Kadamba architecture

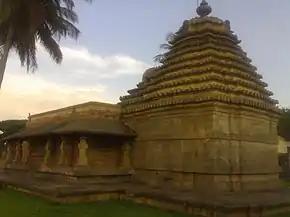
Bhuvaraha Narasimha temple Halasi, Karnataka

Kadamba architecture was a style of temple architecture founded by Mayurasharma in the 4th century AD in Karnataka, India. Kadambas created "new style of architecture which was the basis of the Hoysalas style" of architecture,